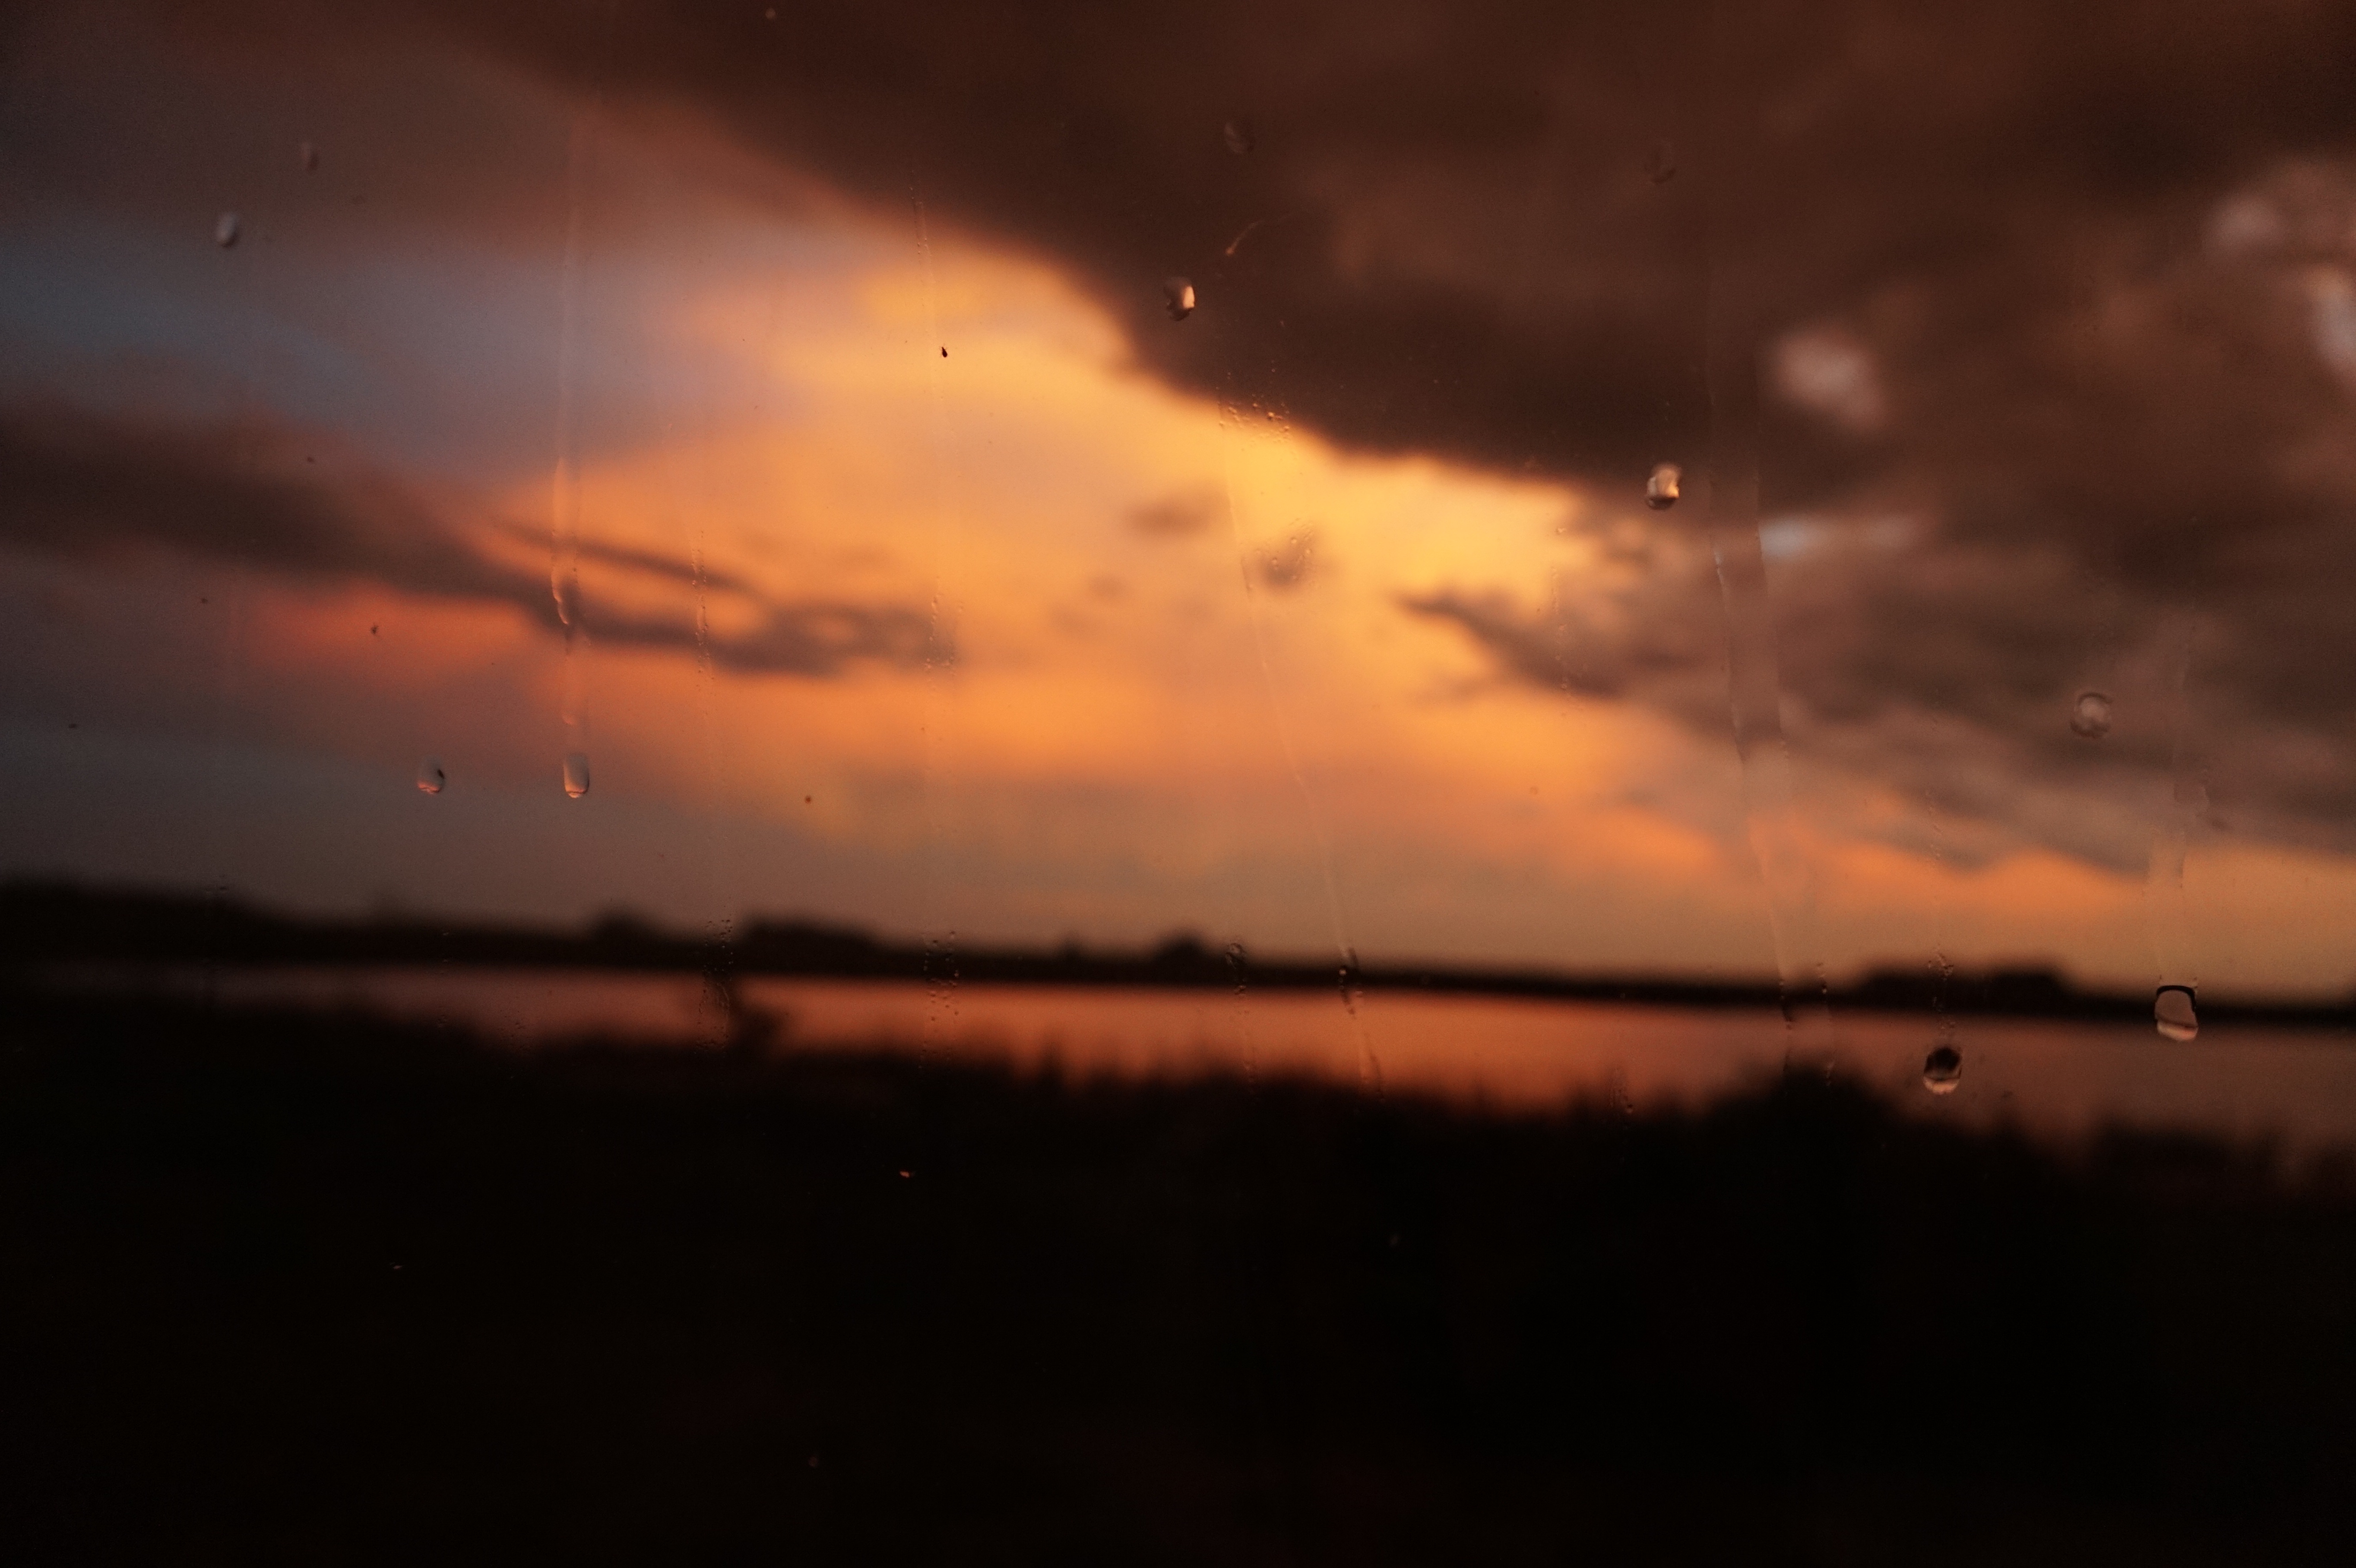
cloud, sky, sunrise, sunset, sunlight, morning, dawn, atmosphere, dusk, evening, darkness, afterglow, red sky at morning